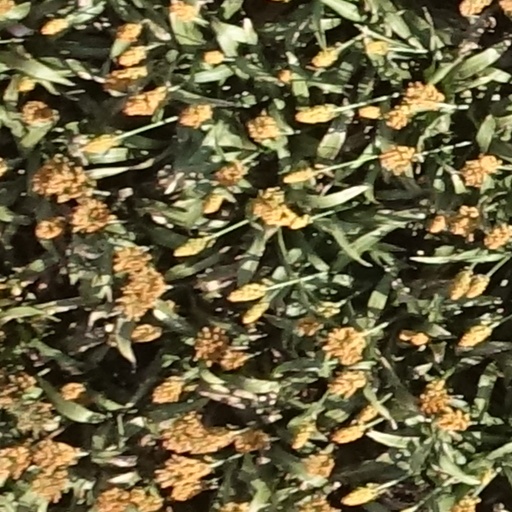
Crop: sorghum